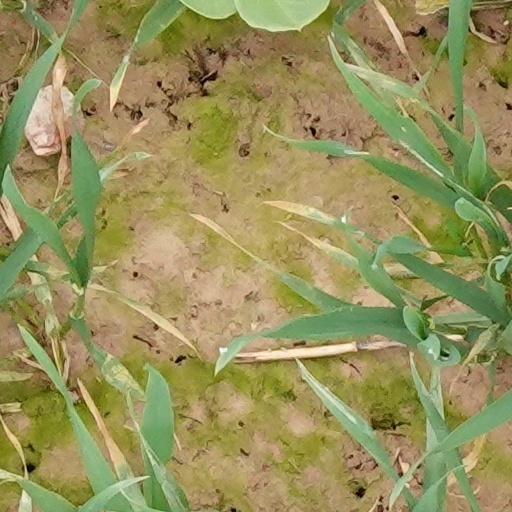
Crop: wheat